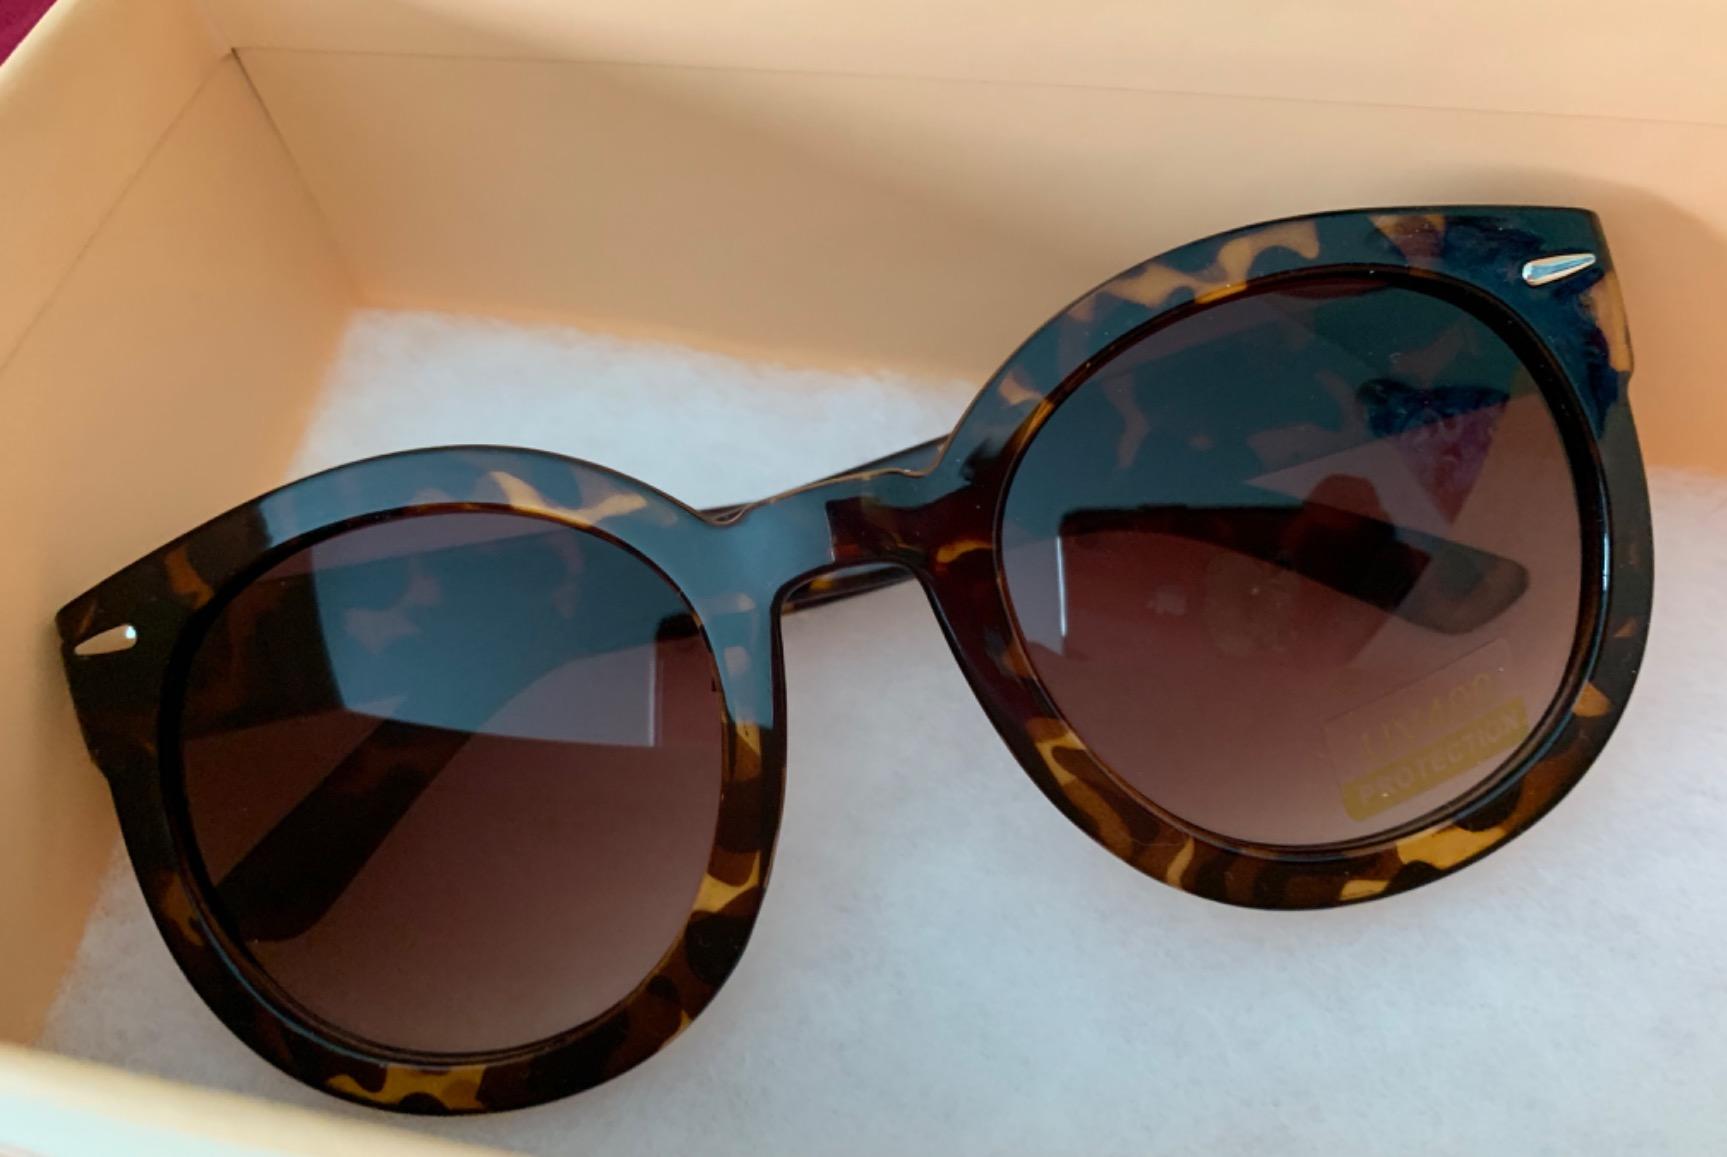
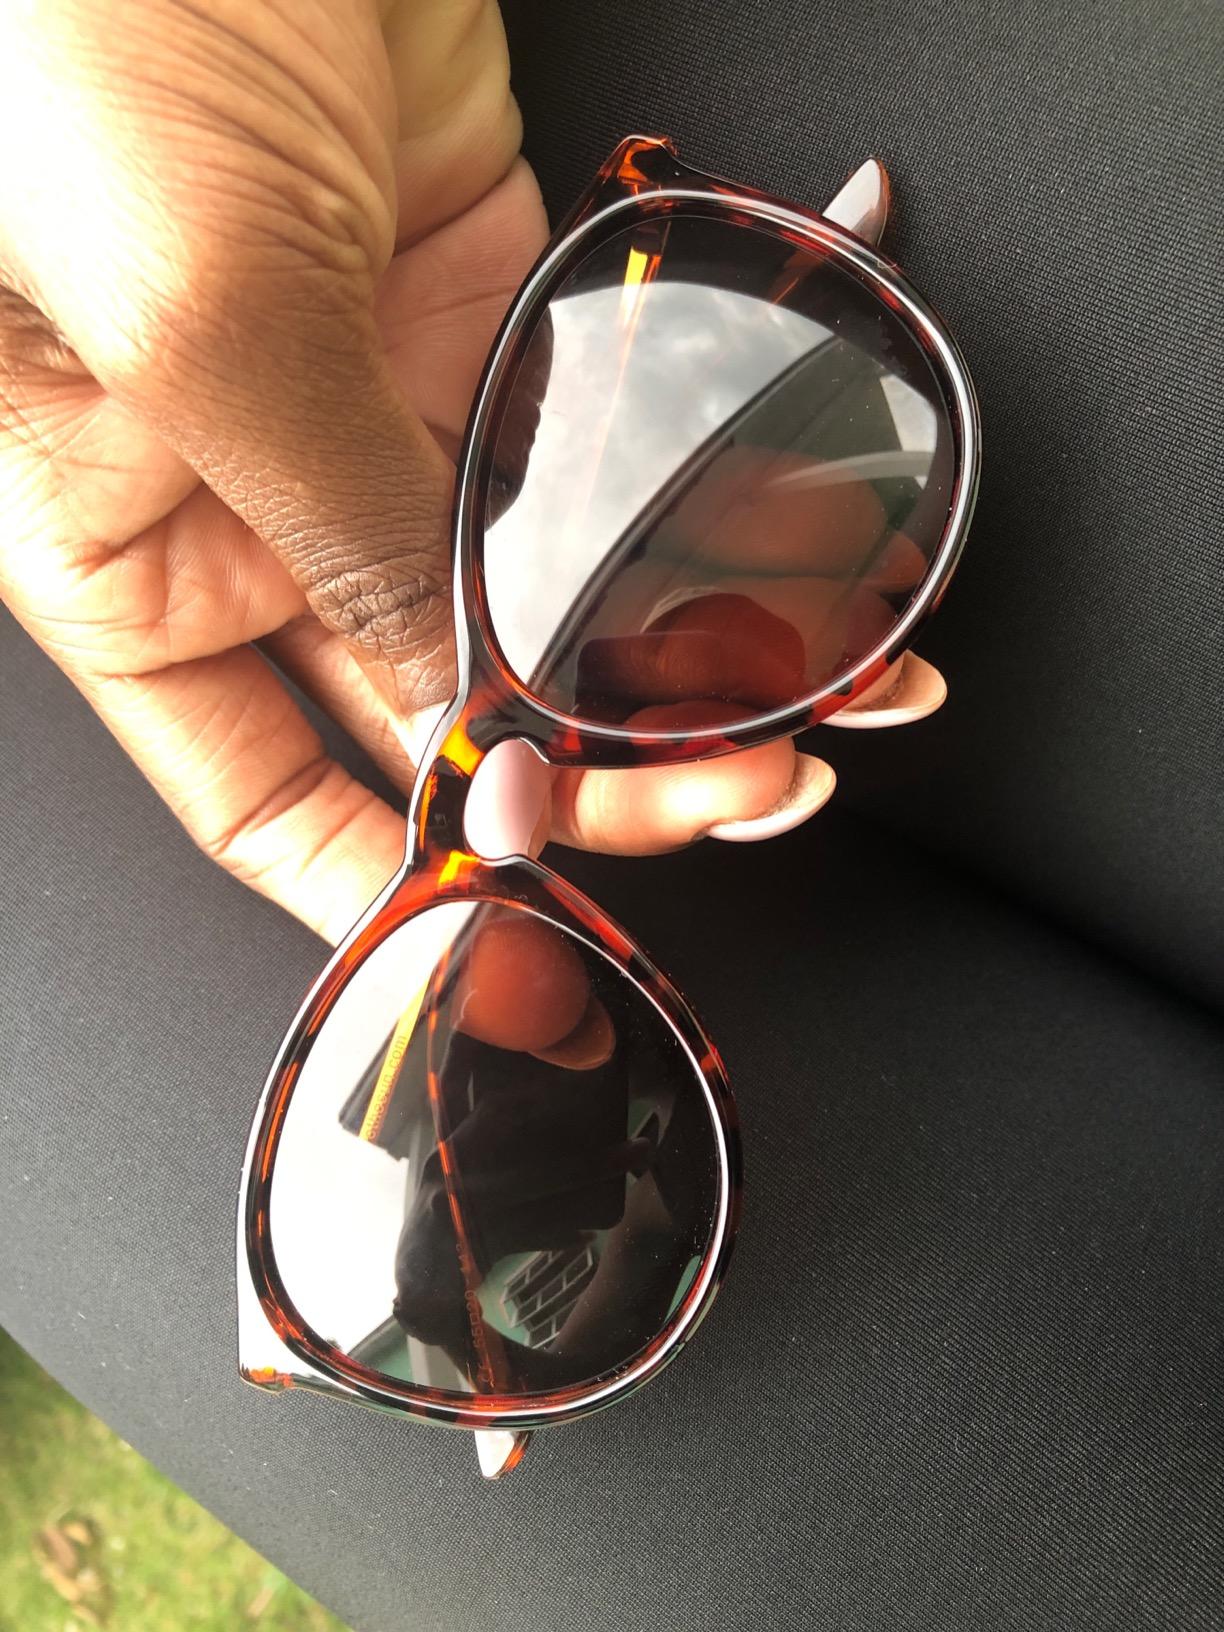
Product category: accessories_sunglasses
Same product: no